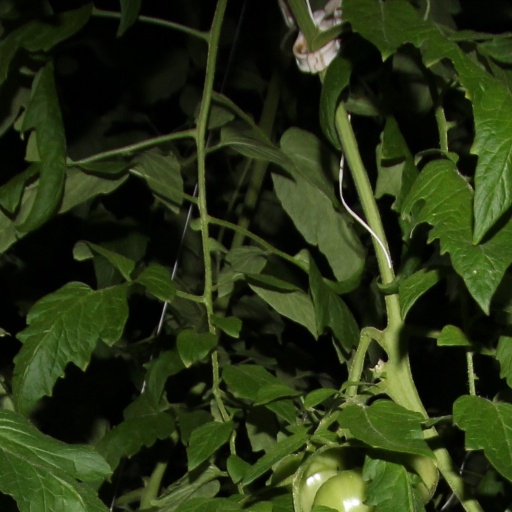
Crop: tomato